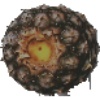
Label: pineapple